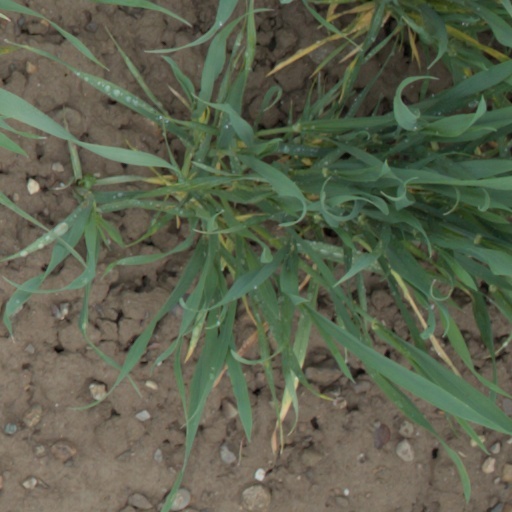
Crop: wheat